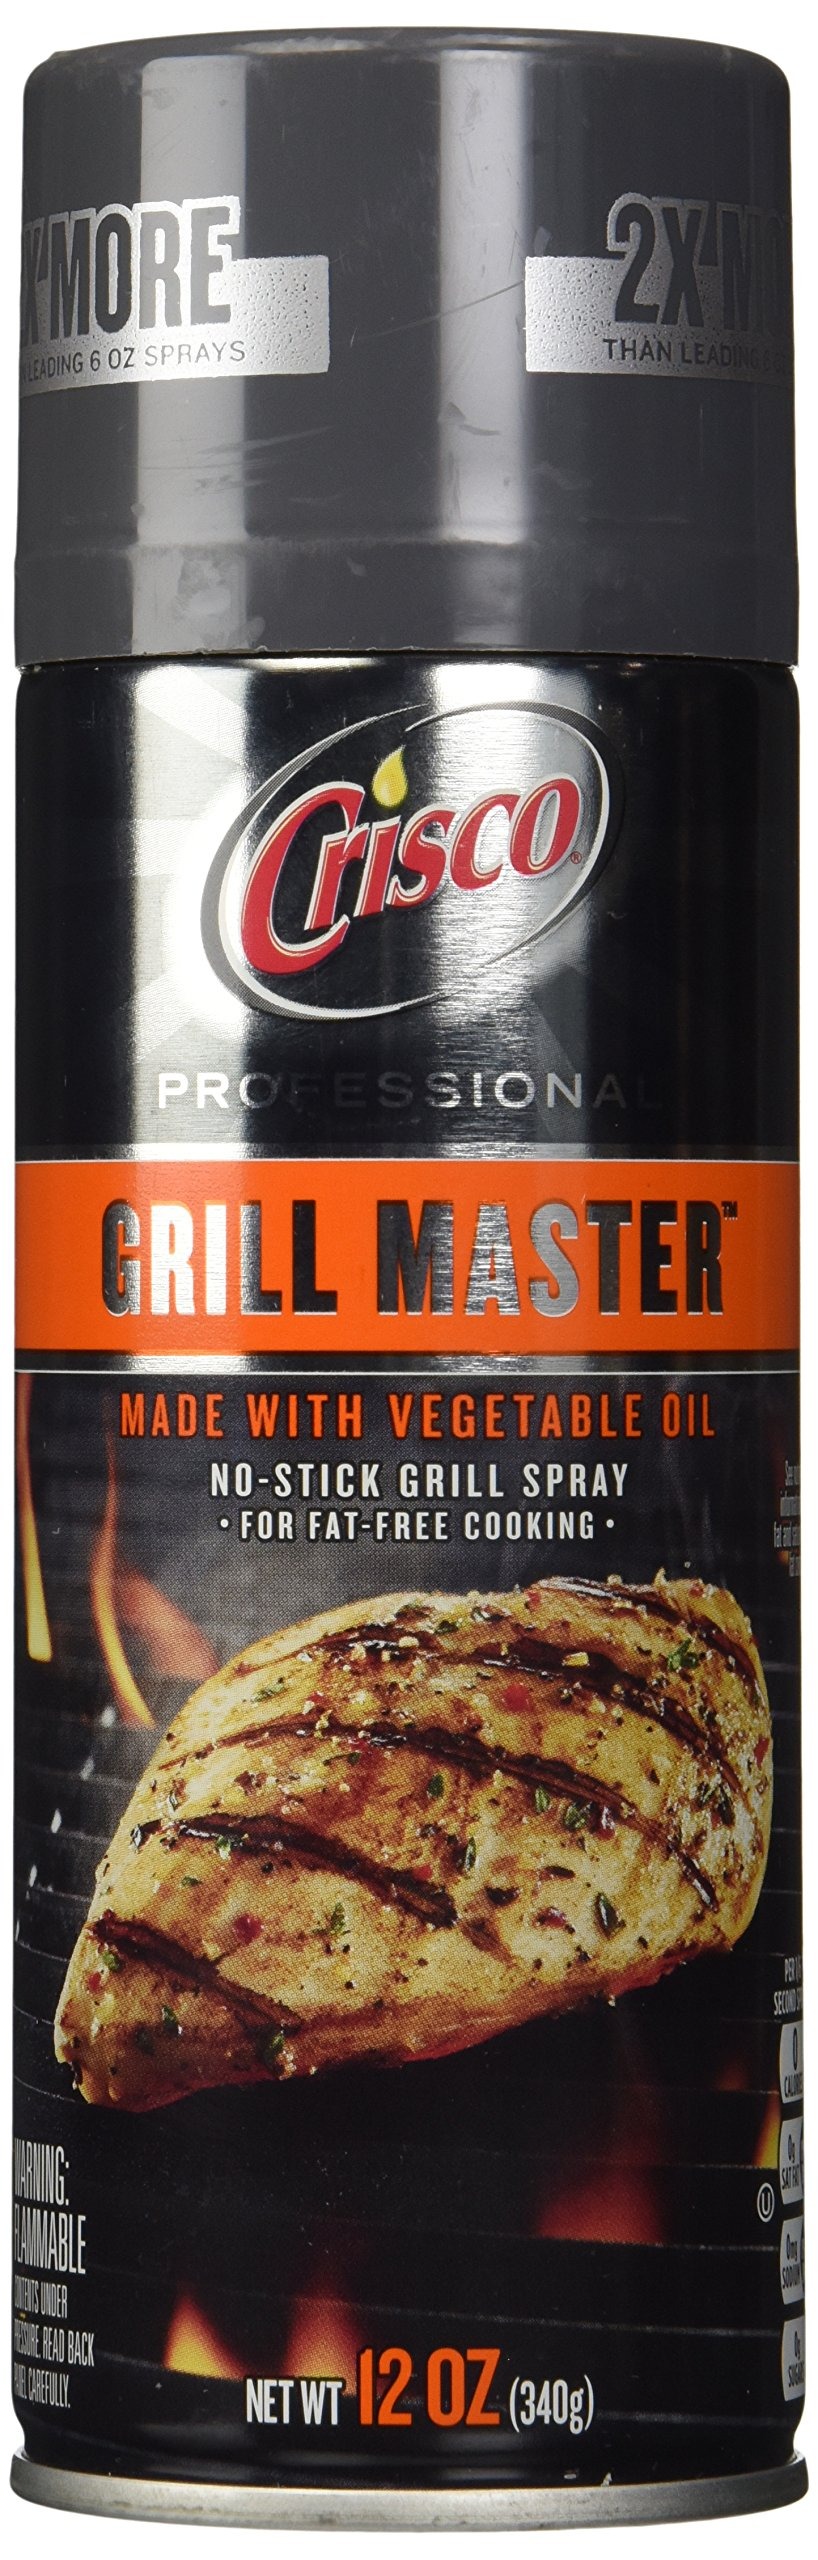
Item Name: Crisco Professional Oil Spray, Grill Master, 12 Ounce
Bullet Point 1: No-Stick Grill Spray
Bullet Point 2: 2X More than Leading 6 oz; Sprays
Bullet Point 3: Made with Vegetable Oil
Value: 12.0
Unit: Ounce

Price: 6.66